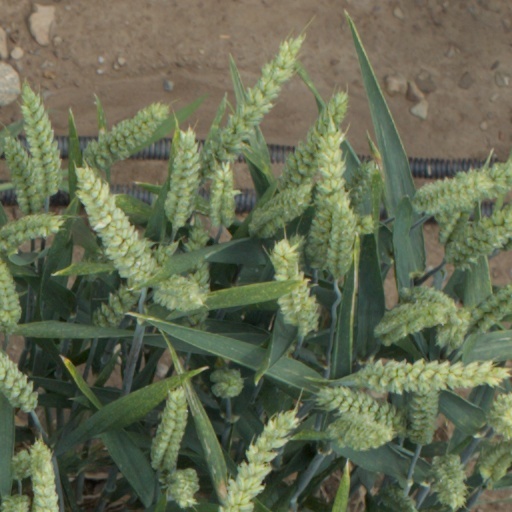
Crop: wheat